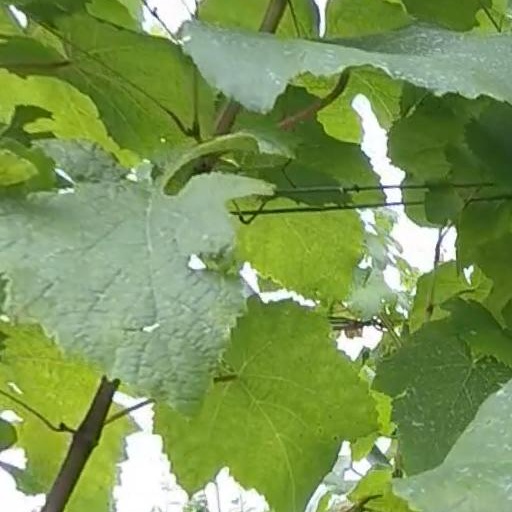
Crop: grape